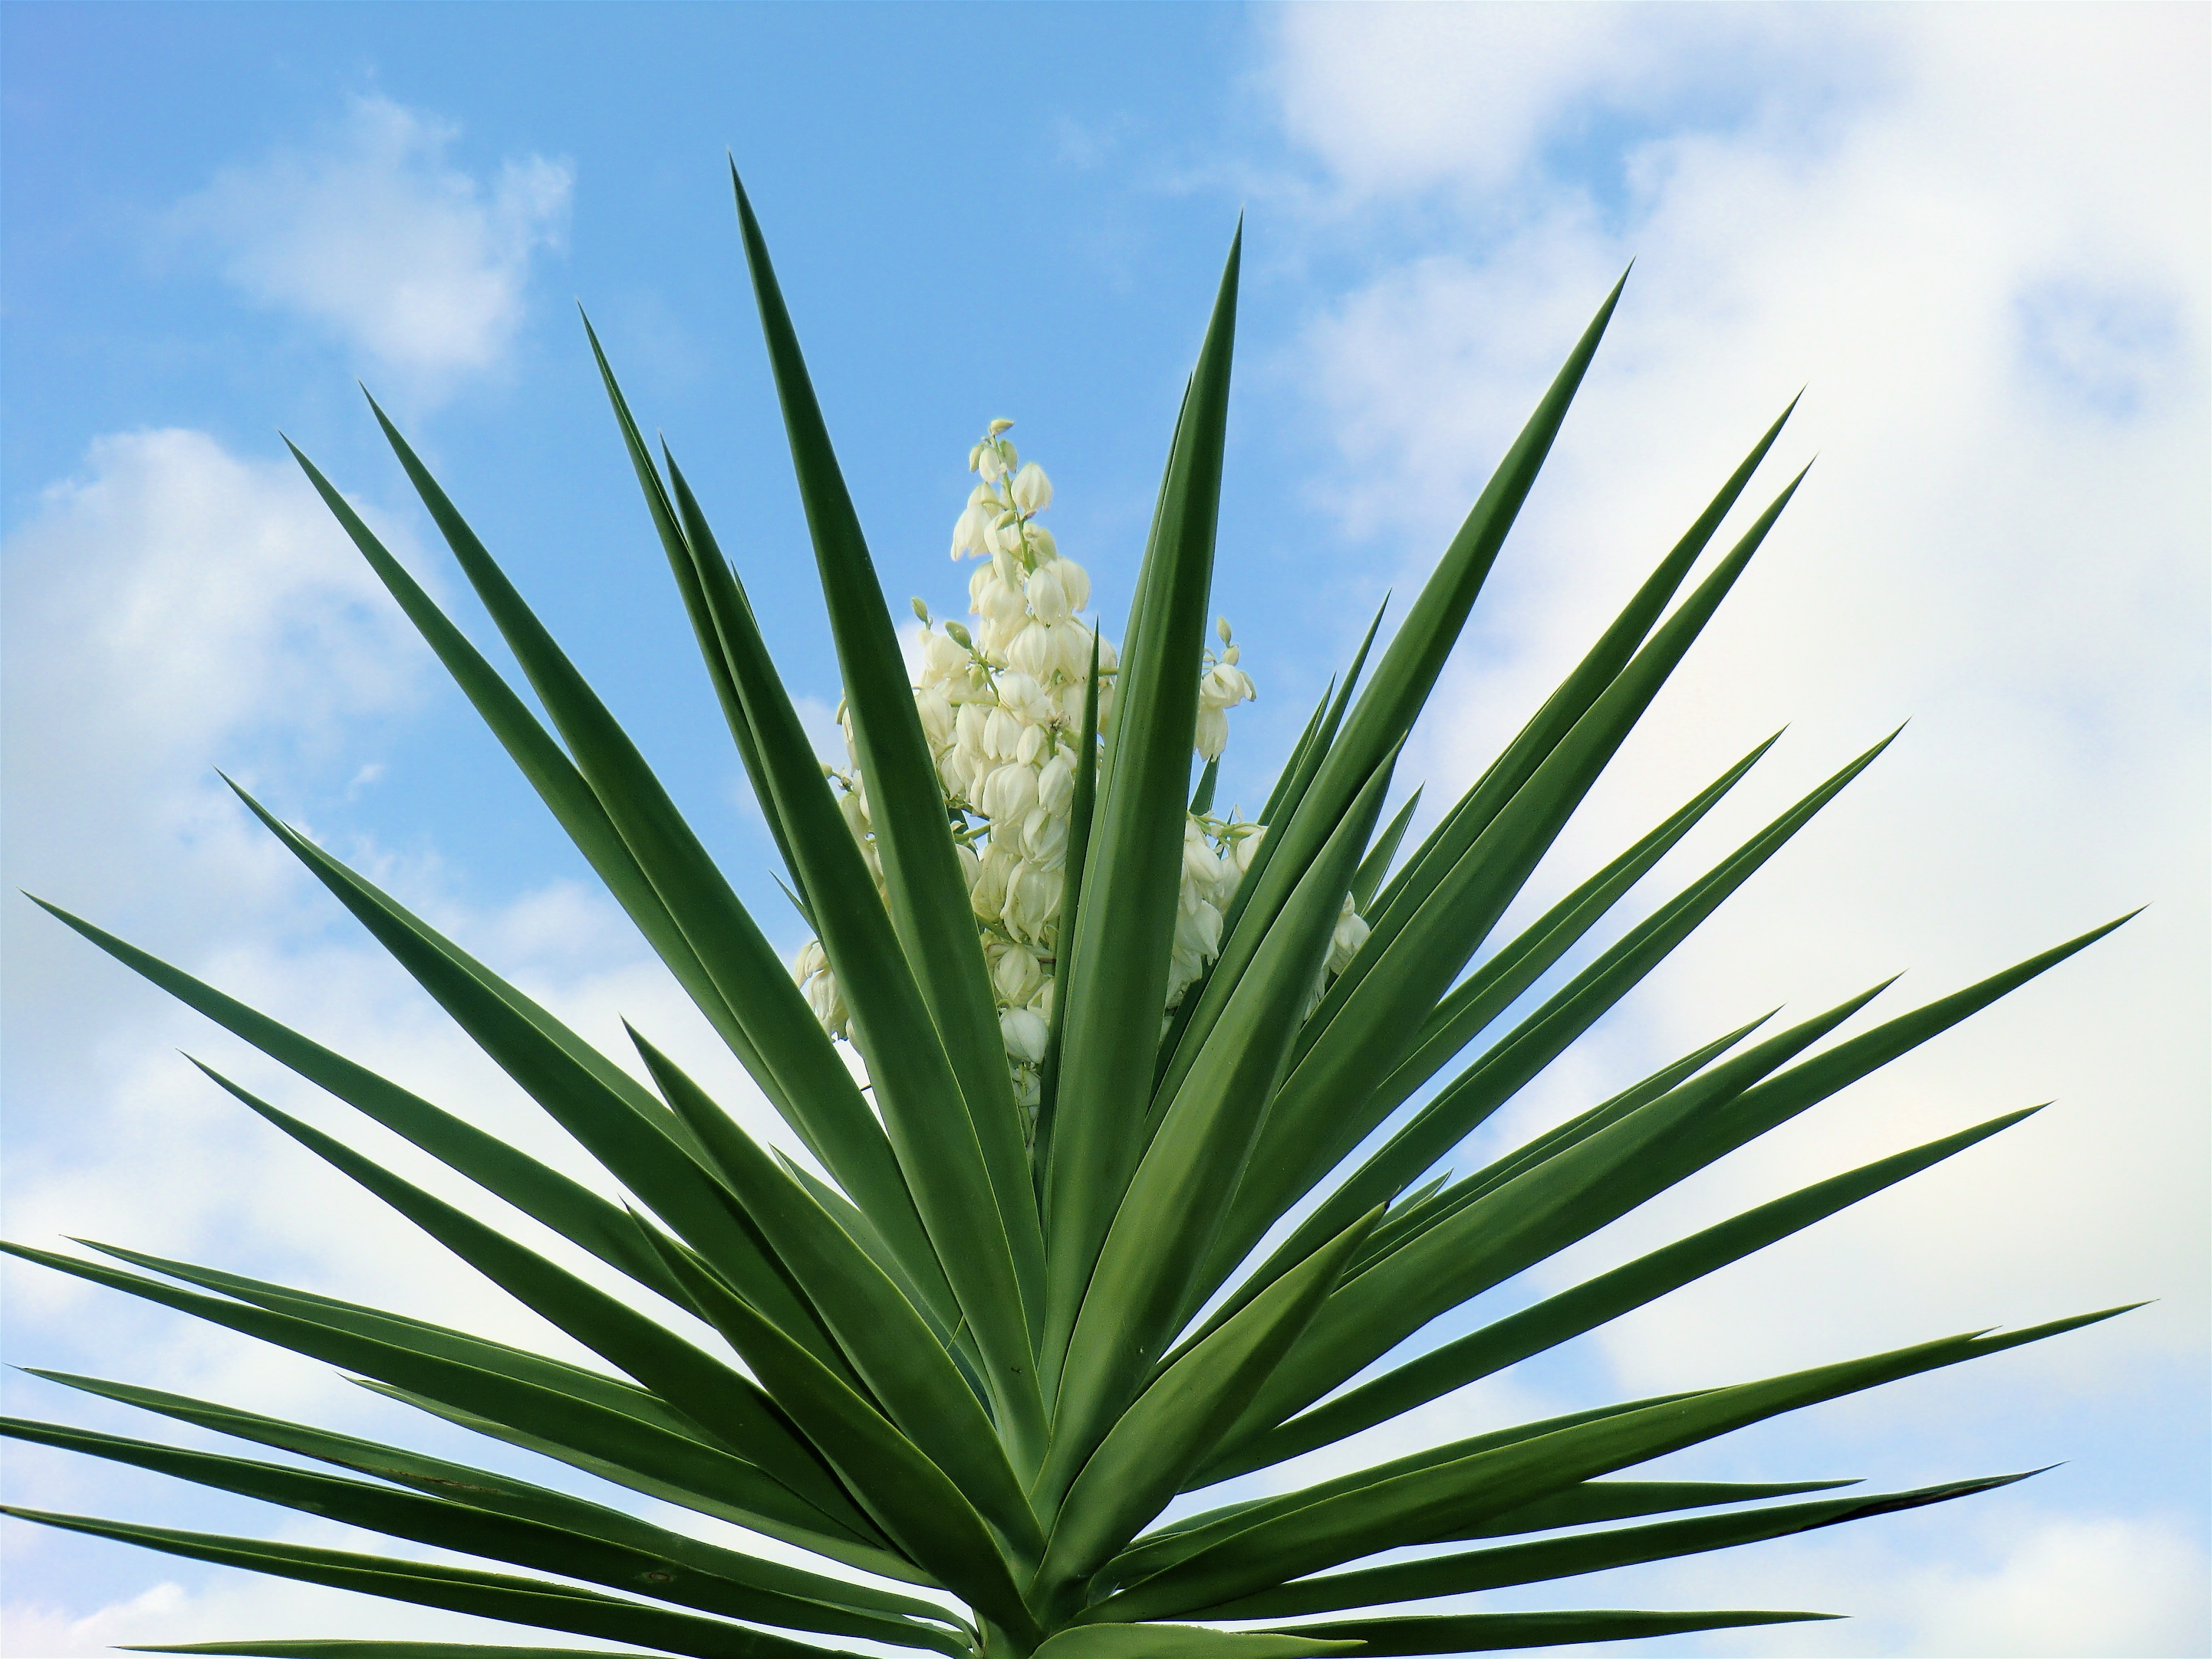
tree, nature, grass, plant, sky, leaf, flower, summer, green, botany, garden, flora, plants, flowers, beautiful, agave, ecosystem, flowering plant, grass family, plant stem, woody plant, land plant, arecales, palm family, agave azul, saw palmetto